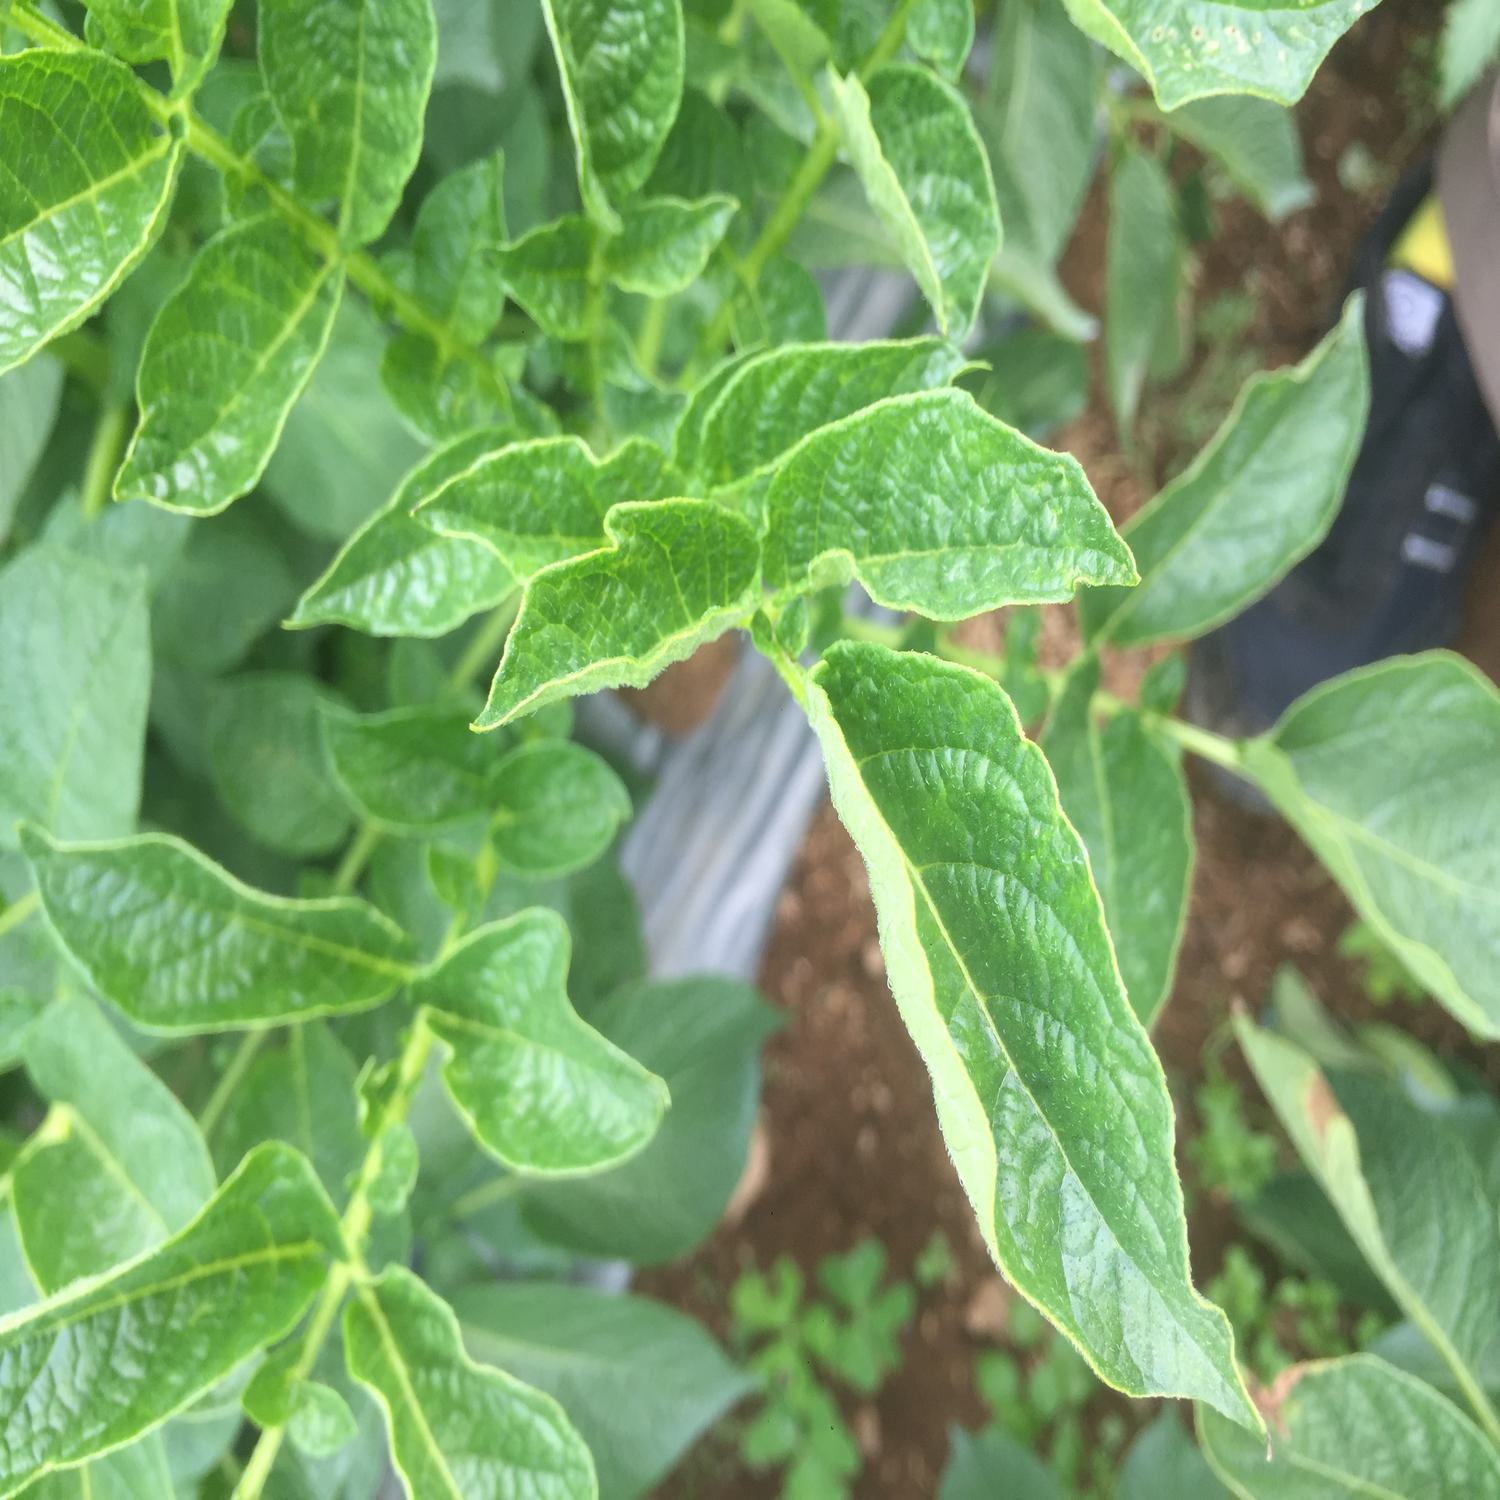
Label: Virus